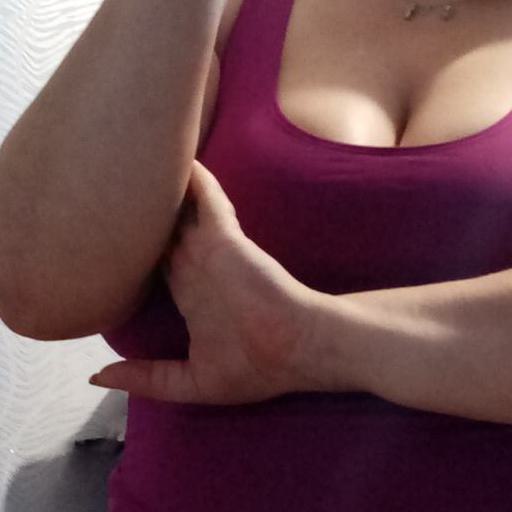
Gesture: no_gesture